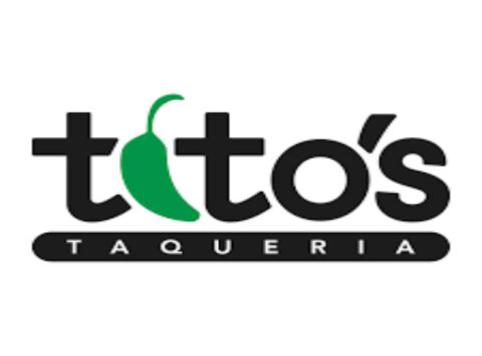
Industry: Food